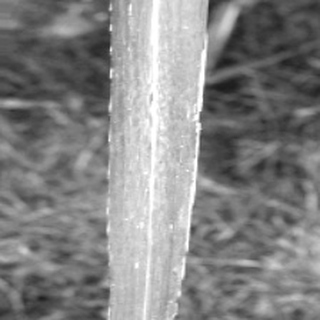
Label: sugarcane_bacterial_blight